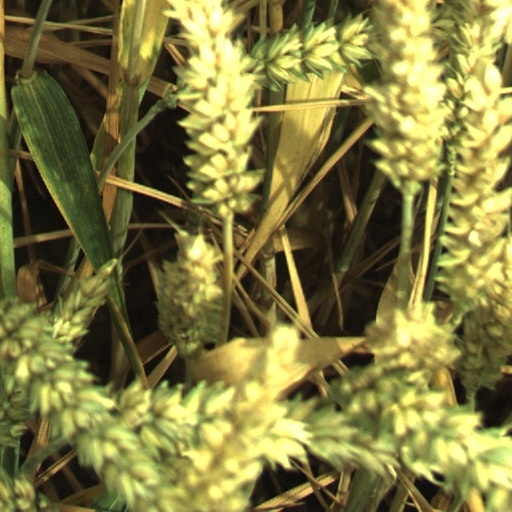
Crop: wheat